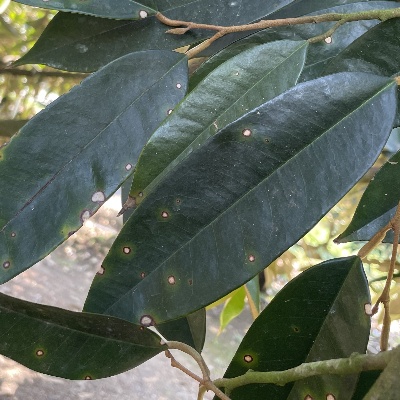
Label: Leaf_Phomopsis